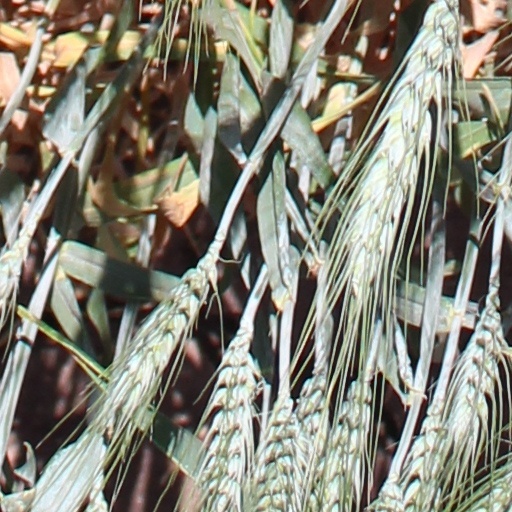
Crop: wheat